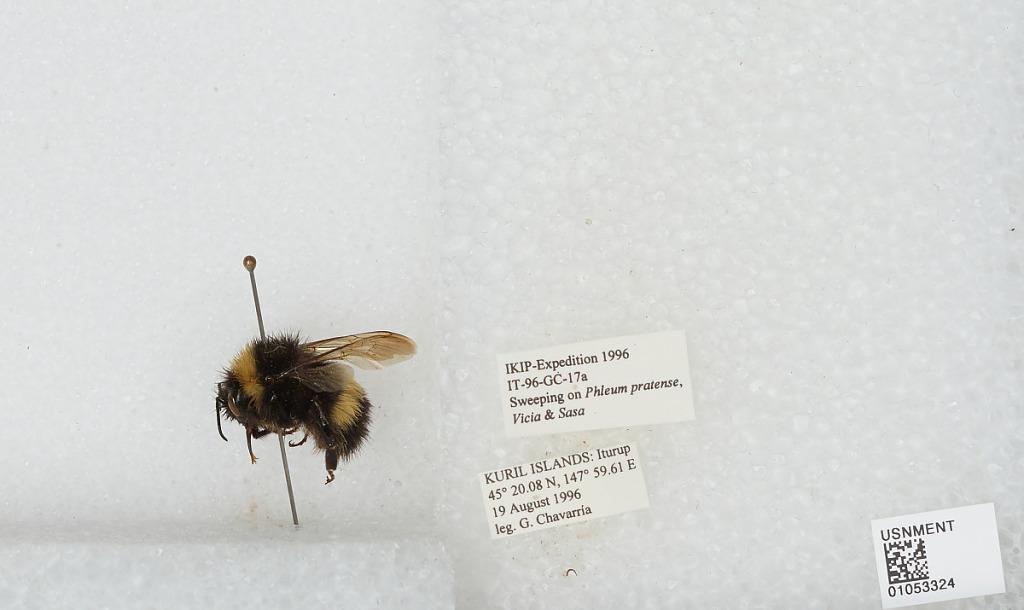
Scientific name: Bombus sp.
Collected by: G. Chavarria
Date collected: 1996-8-19
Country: Russia
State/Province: Sakhalin
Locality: Kuril Islands, Iturup Island
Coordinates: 45.3347, 147.994